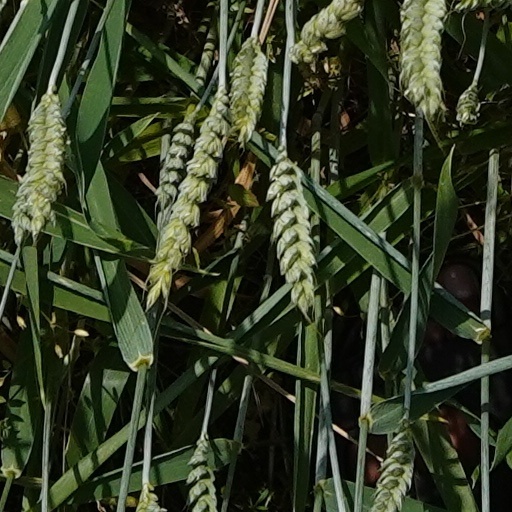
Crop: wheat